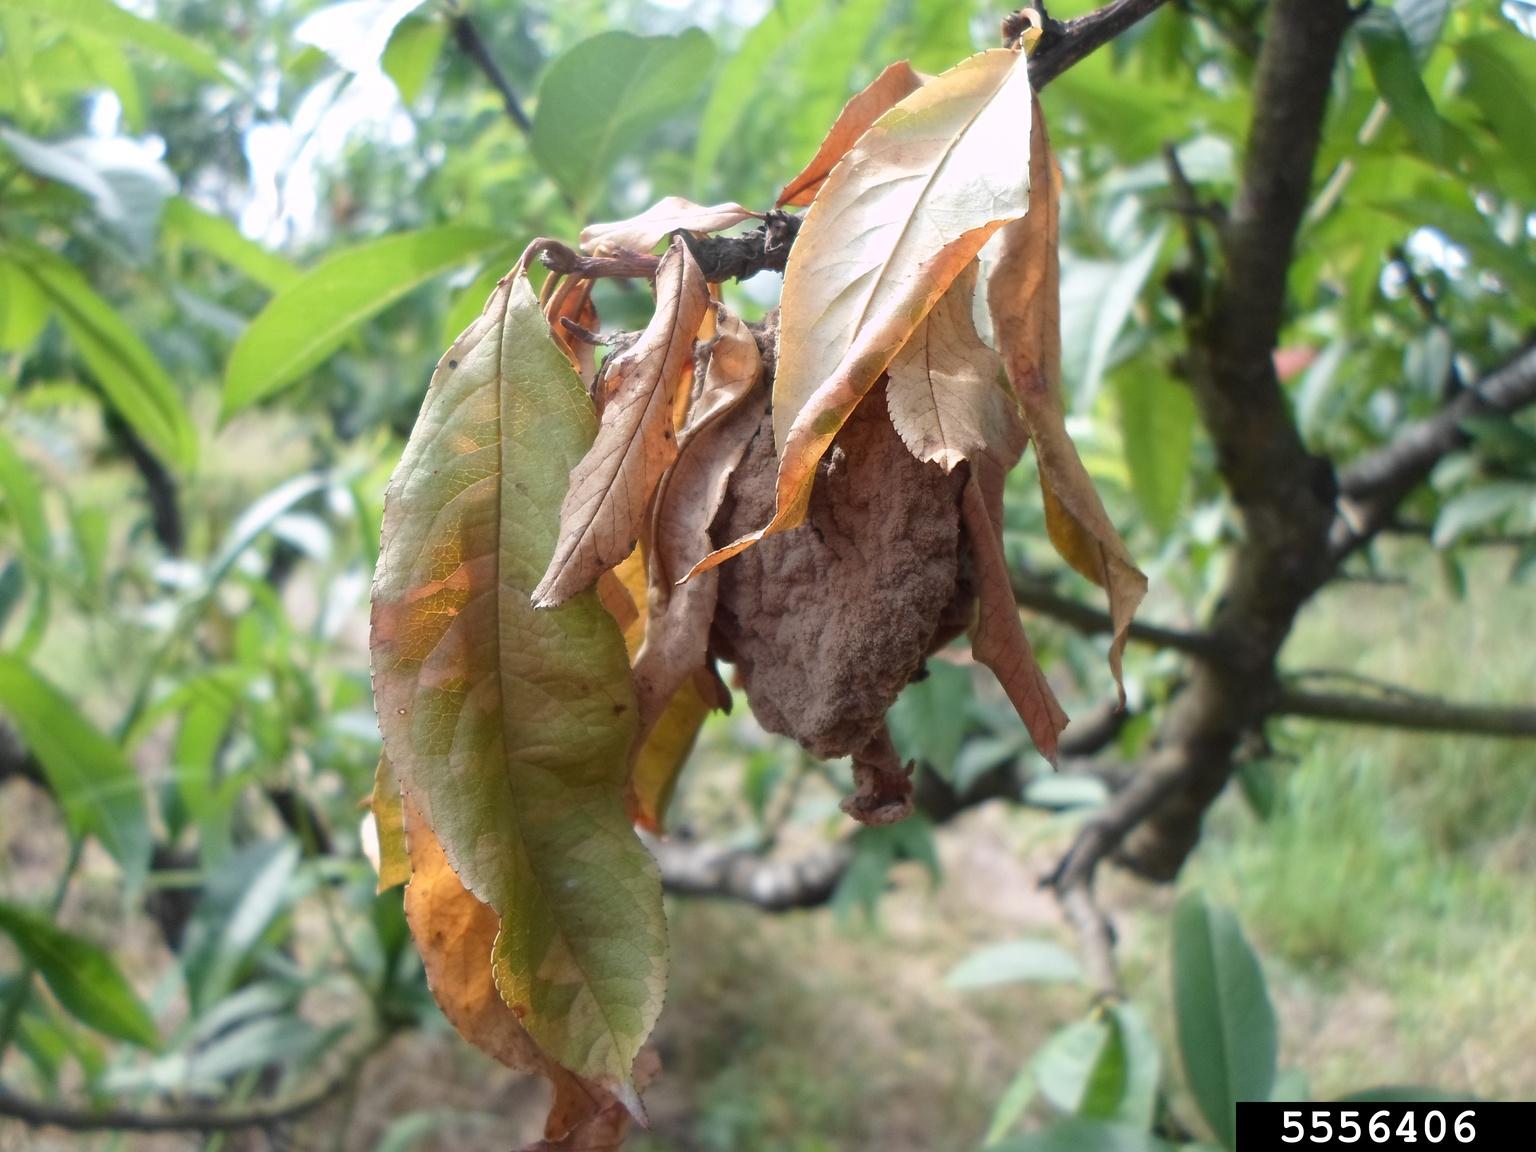
Plant: Peach
Disease: peach brown rot